Susan Johnson (filmmaker)

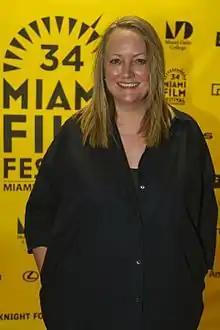

Susan Johnson is an American film producer and director, known for directing the 2016 comedy film "Carrie Pilby" and the 2018 feature "To All the Boys I've Loved Before".